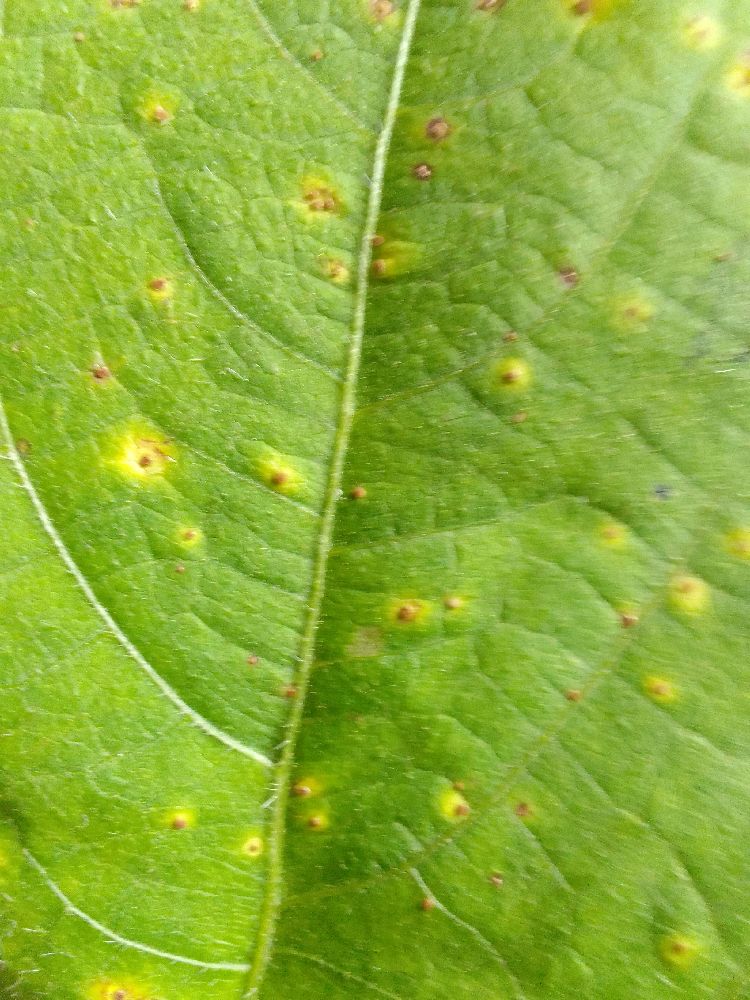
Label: rust